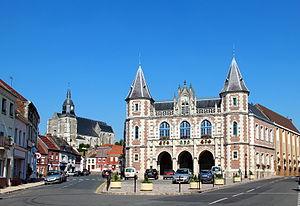
Auxi-le-Château (Pas-de-Calais) - France, l'hôtel de ville (1860) et l'église Saint-Martin (XVIe siècle).
Auxi-le-Château est une commune française située dans le département du Pas-de-Calais en région Hauts-de-France.